Marsha Hunt (actress, born 1917)

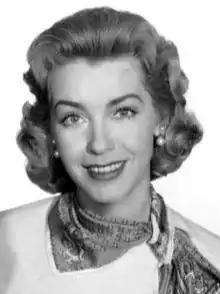
Hunt in a 1959 publicity photo

Marsha Hunt (born Marcia Virginia Hunt; October 17, 1917 – September 7, 2022) was an American actress with a career spanning nearly 80 years. She was blacklisted by Hollywood film studio executives in the 1950s during McCarthyism.